Aleksander Orłowski

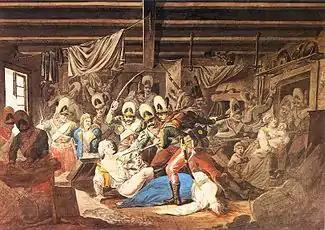
The Massacre of Prague

Orłowski was born in 1777 in Warsaw into an impoverished noble family, his father was a tavern-keeper. In early childhood he became known as a prodigy, and soon Izabela Czartoryska financed his first painting classes with the artist Jan Piotr Norblin. In 1793 Orłowski joined the Polish Army and fought in the Kościuszko Uprising against Imperial Russia and Prussia; he was wounded and returned to Warsaw for further studies, financed by Prince Józef Poniatowski. He studied with many notable painters of the age, including Norblin, Marcello Bacciarelli and Wincenty Lesserowicz.